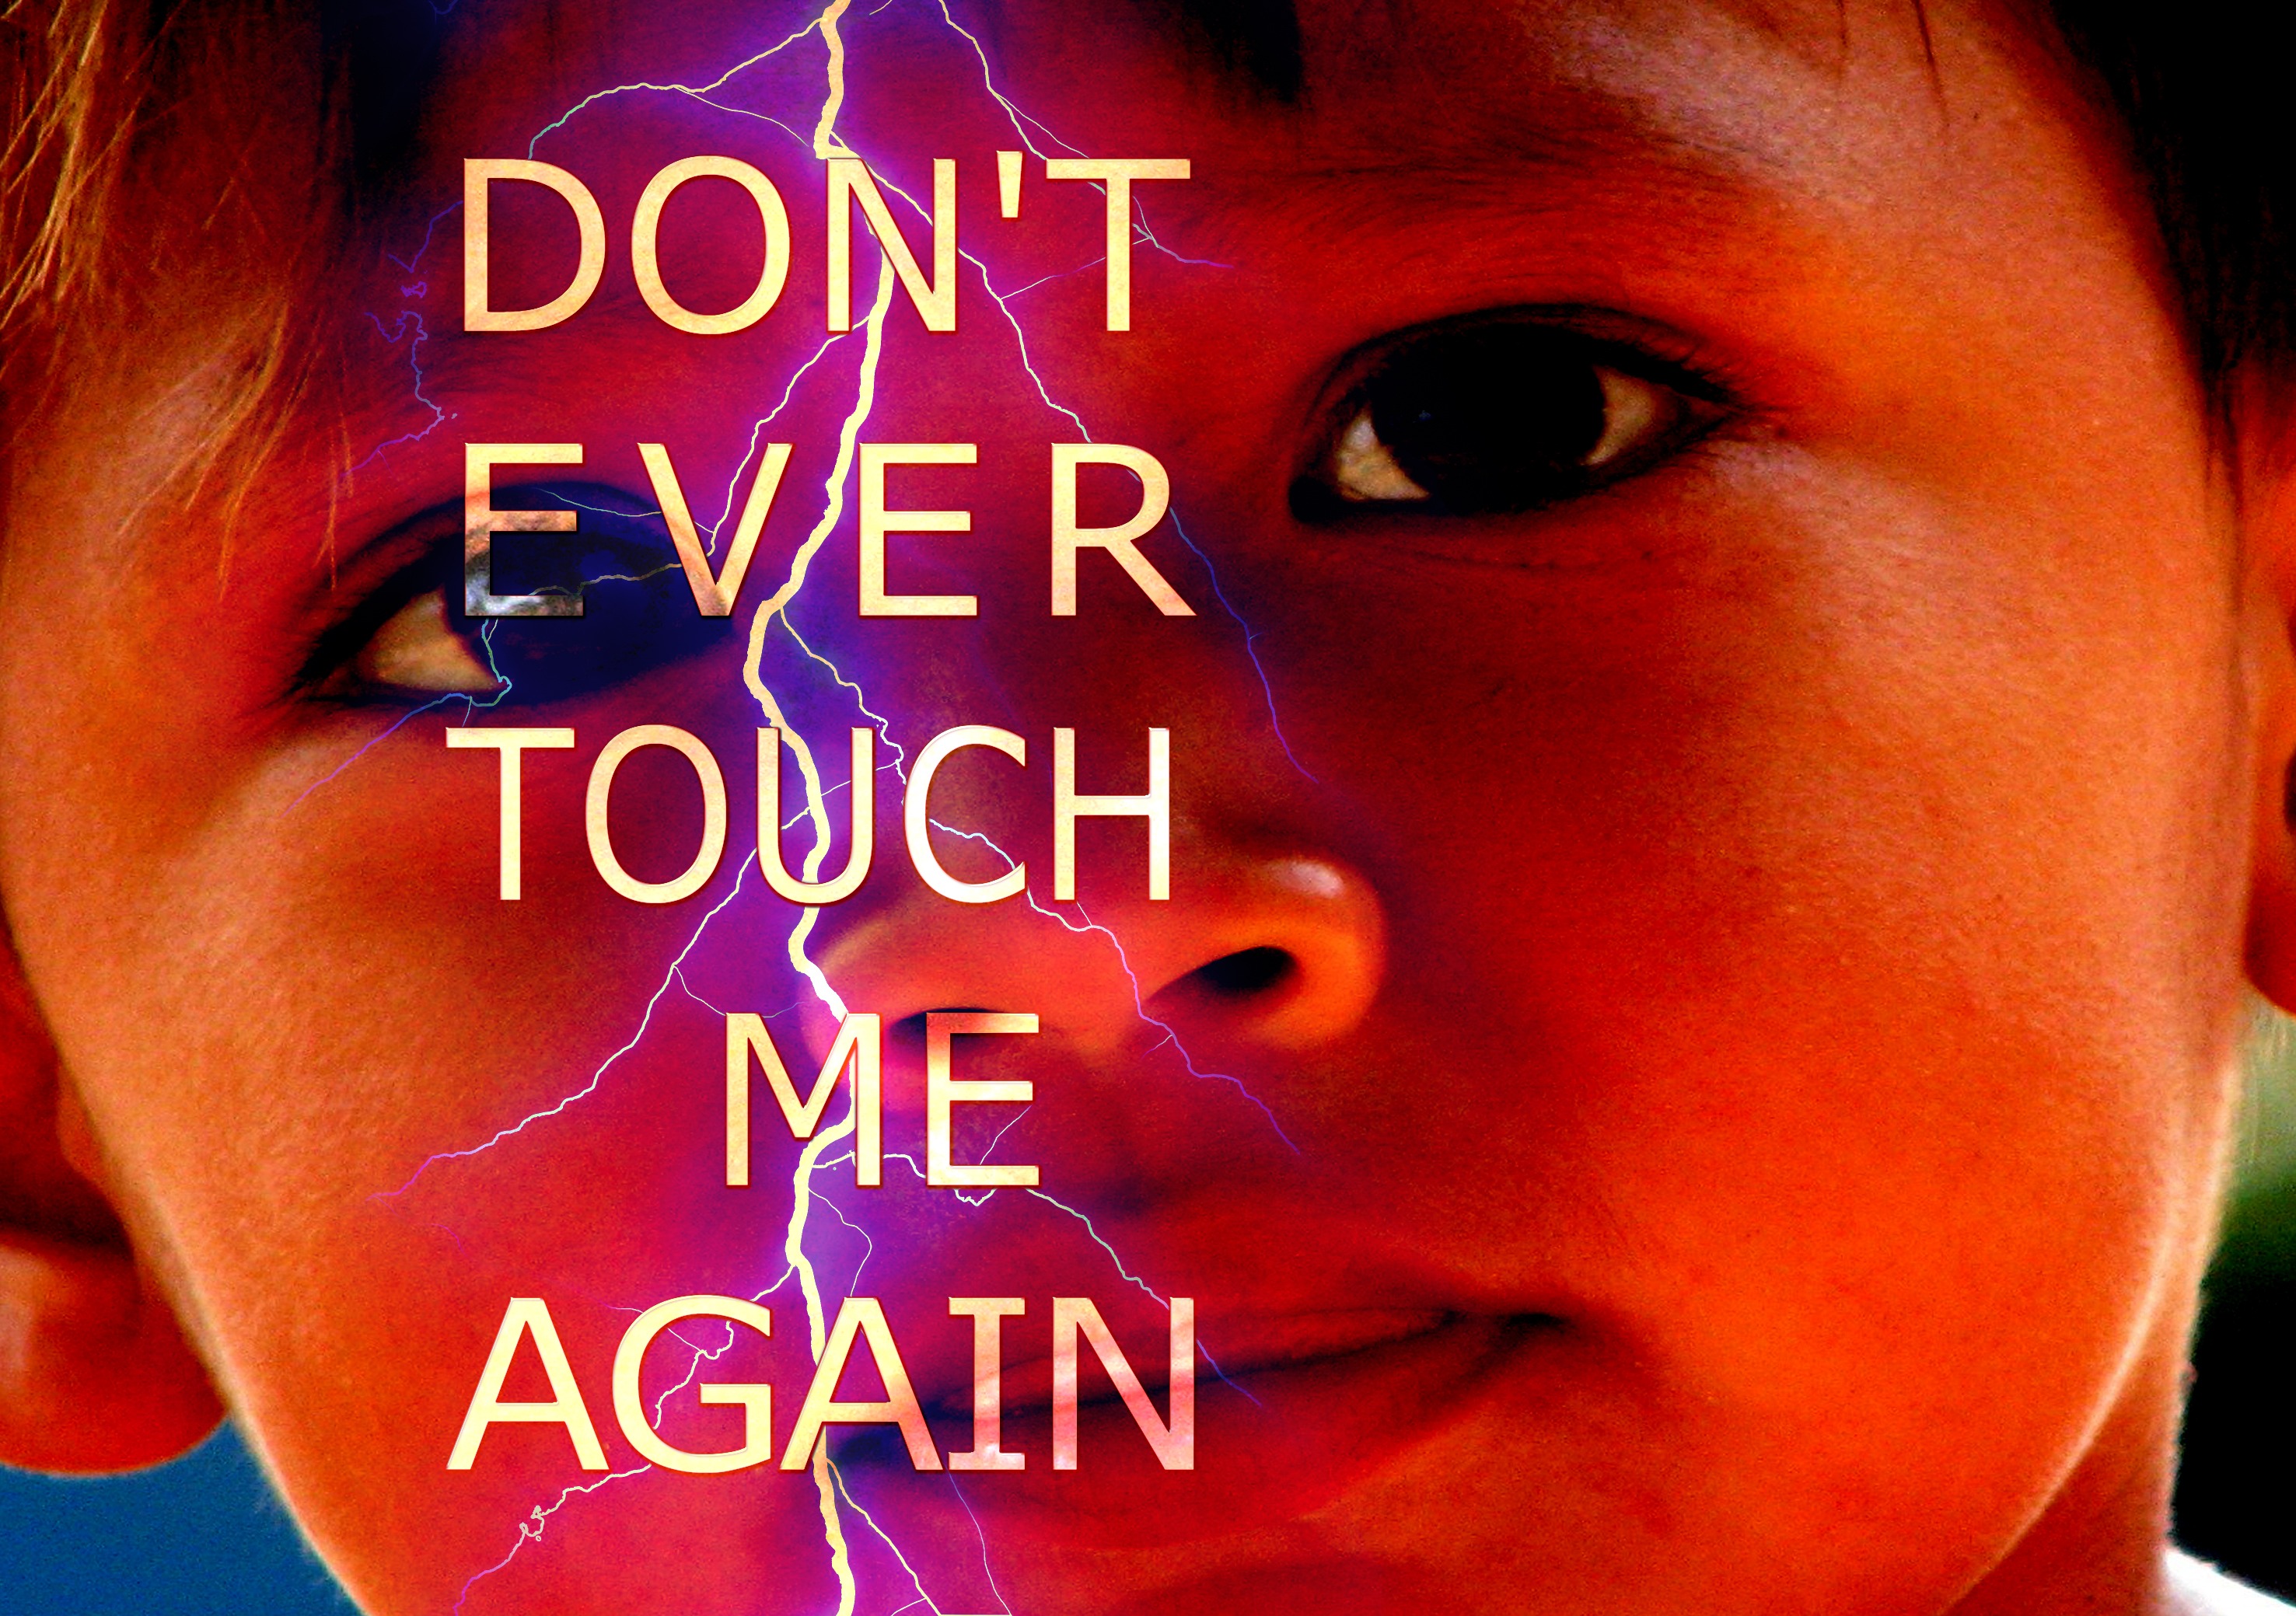
person, red, color, drive, father, child, lip, mouth, education, human body, strain, face, power, nose, fear, eye, head, shield, effort, brutal, stop, terror, organ, torture, emotion, strength, abuse, pressure, force, threat, domesticated, sharpness, violence, rape, repression, lack of freedom, bondage, containing, sense, cruelty, torment, coercion, violent, dependency, distress, forced, suppression, nanny, strict, predicament, drudgery, severity, narrowing, assault and battery, vehemence